Honeymoon Trip

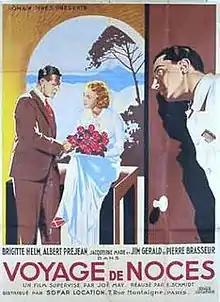

Honeymoon Trip (French: Voyage de noces) is a 1933 Austrian-French comedy film directed by Germain Fried, Joe May and Erich Schmidt. It stars Brigitte Helm, Albert Préjean and Jacqueline Made. A separate German-language film "Three on a Honeymoon" was also made.